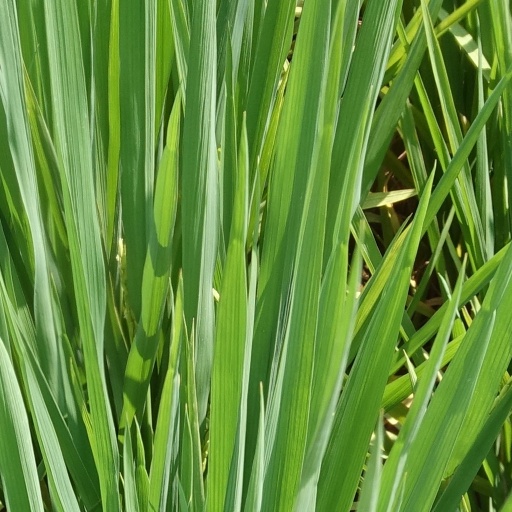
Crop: rice